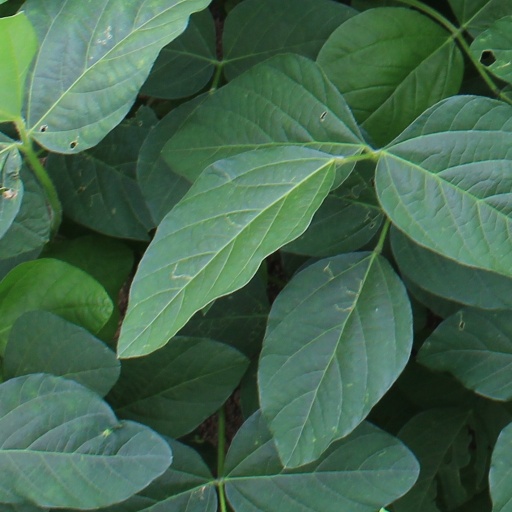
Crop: soybean